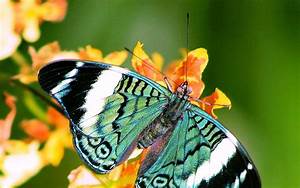
Label: farfalla